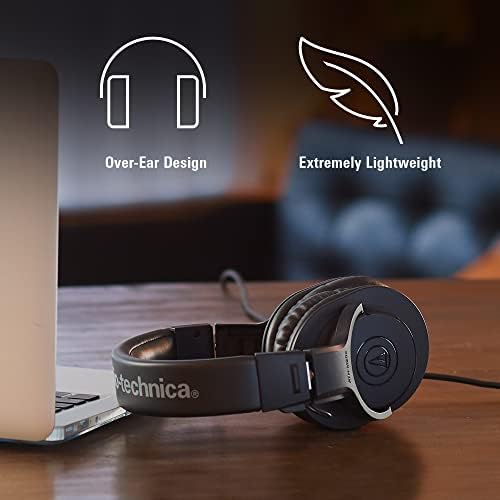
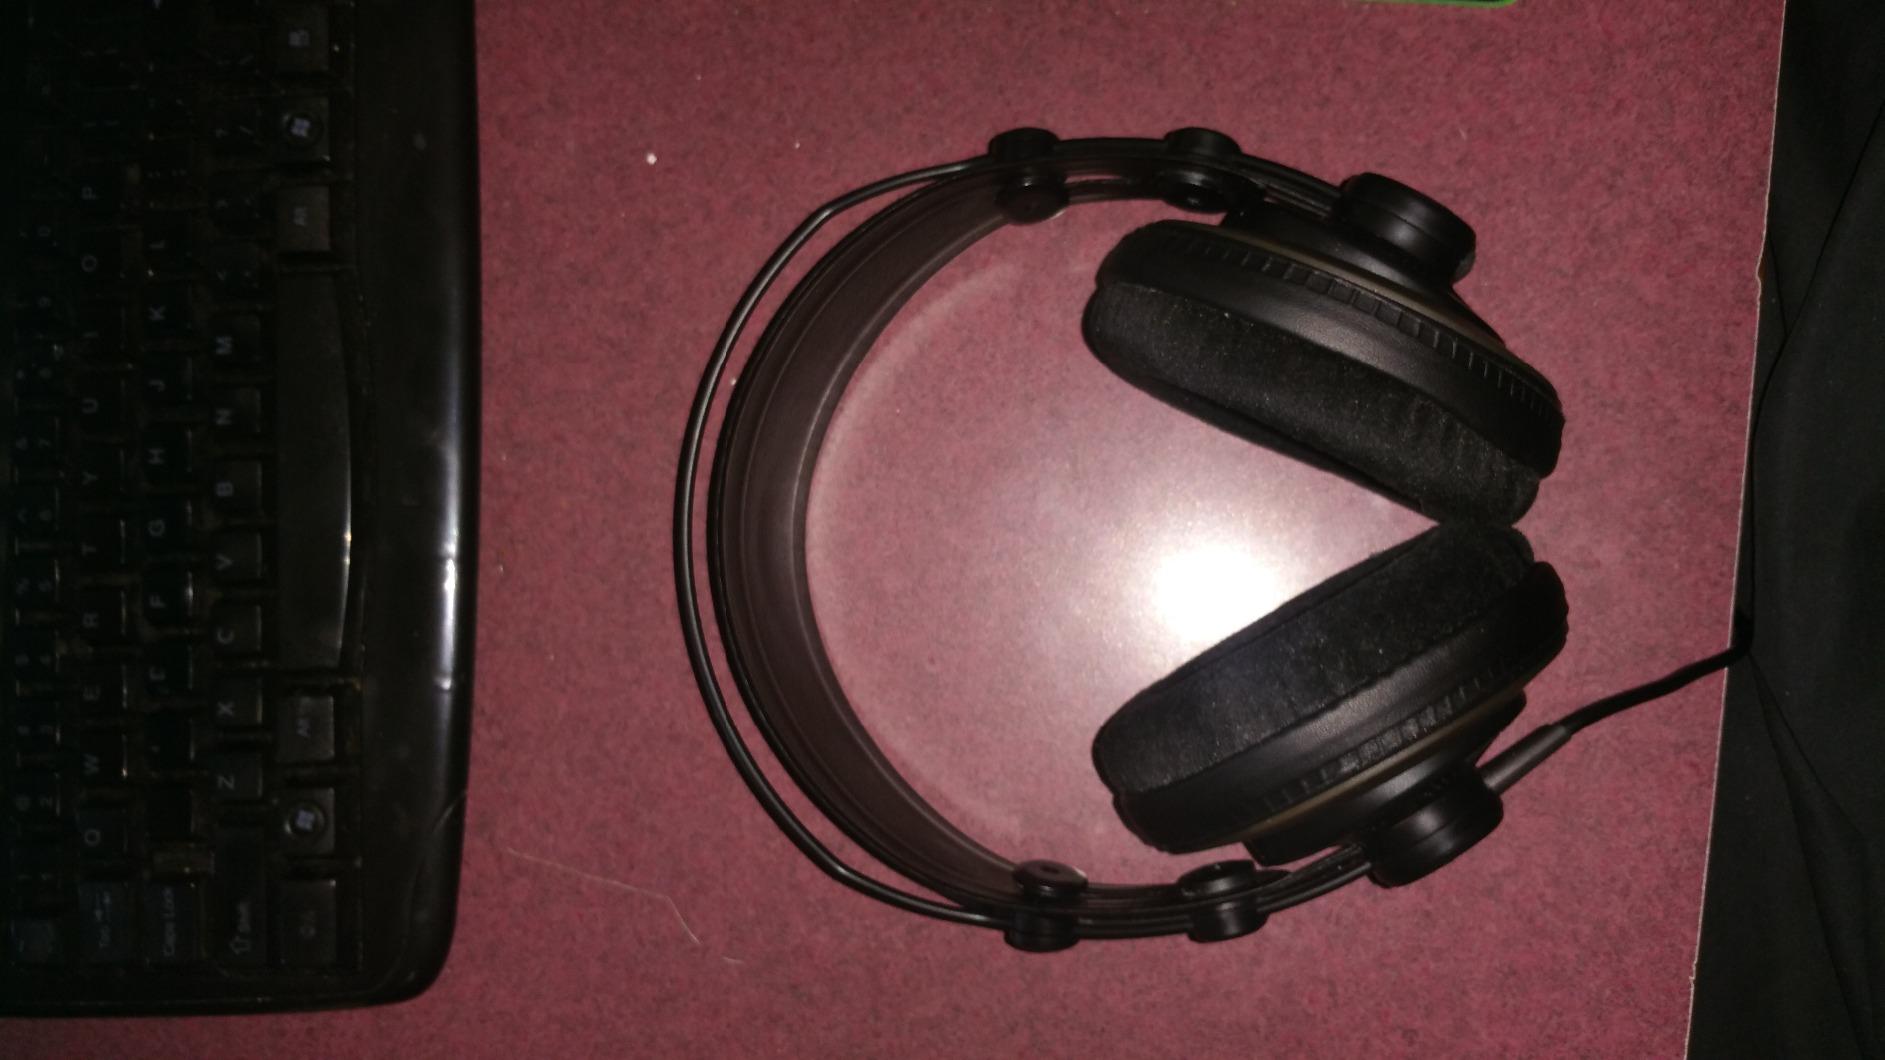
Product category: headphones
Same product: no